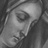
Emotion: sad